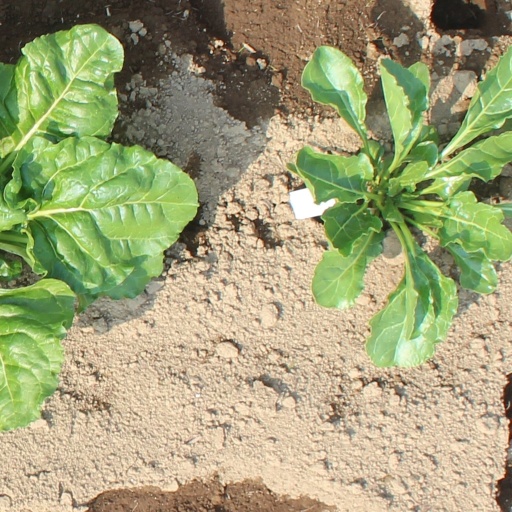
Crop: sugar beet